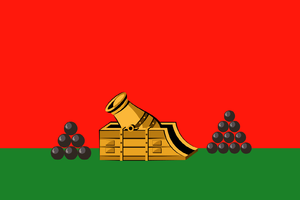
Brjansk
Brjansk er en russisk by, administrative center i Brjansk oblast. Byen har 406.553 indbyggere.